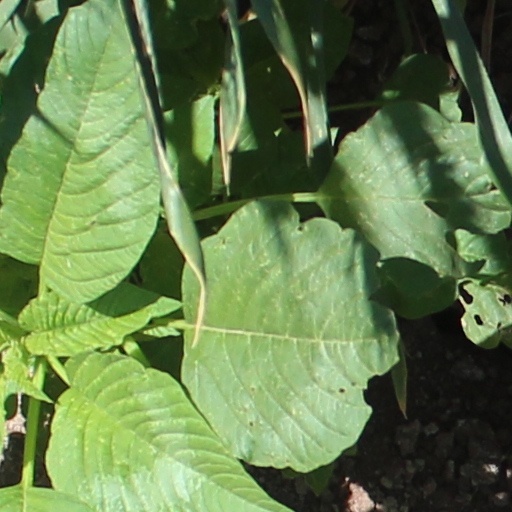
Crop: wheat